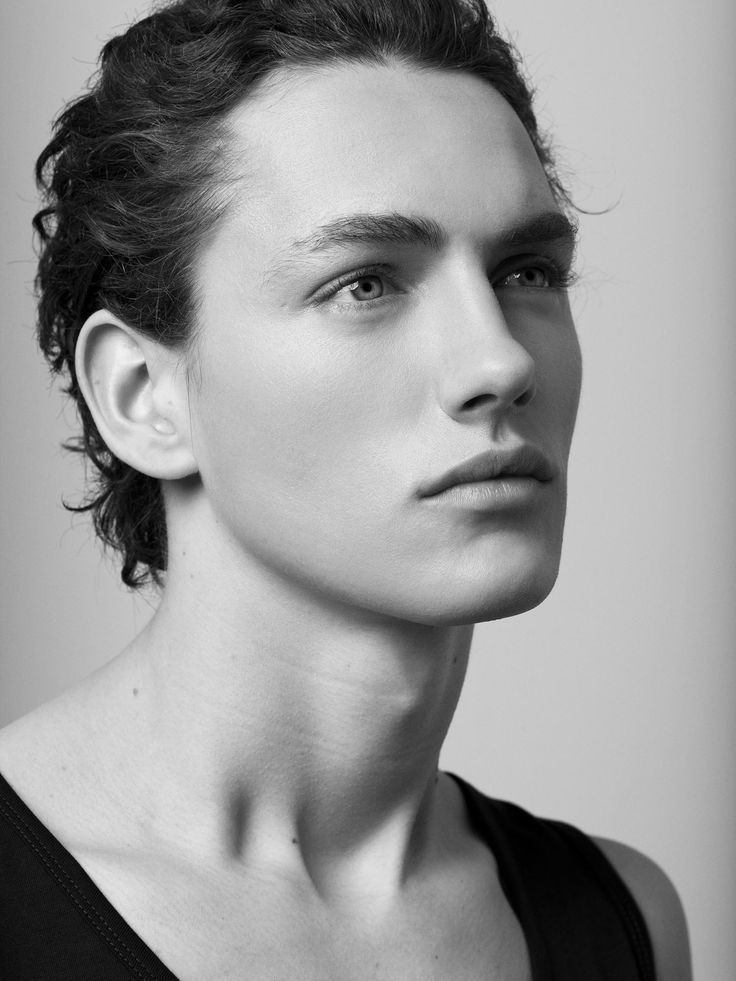
Label: Colored